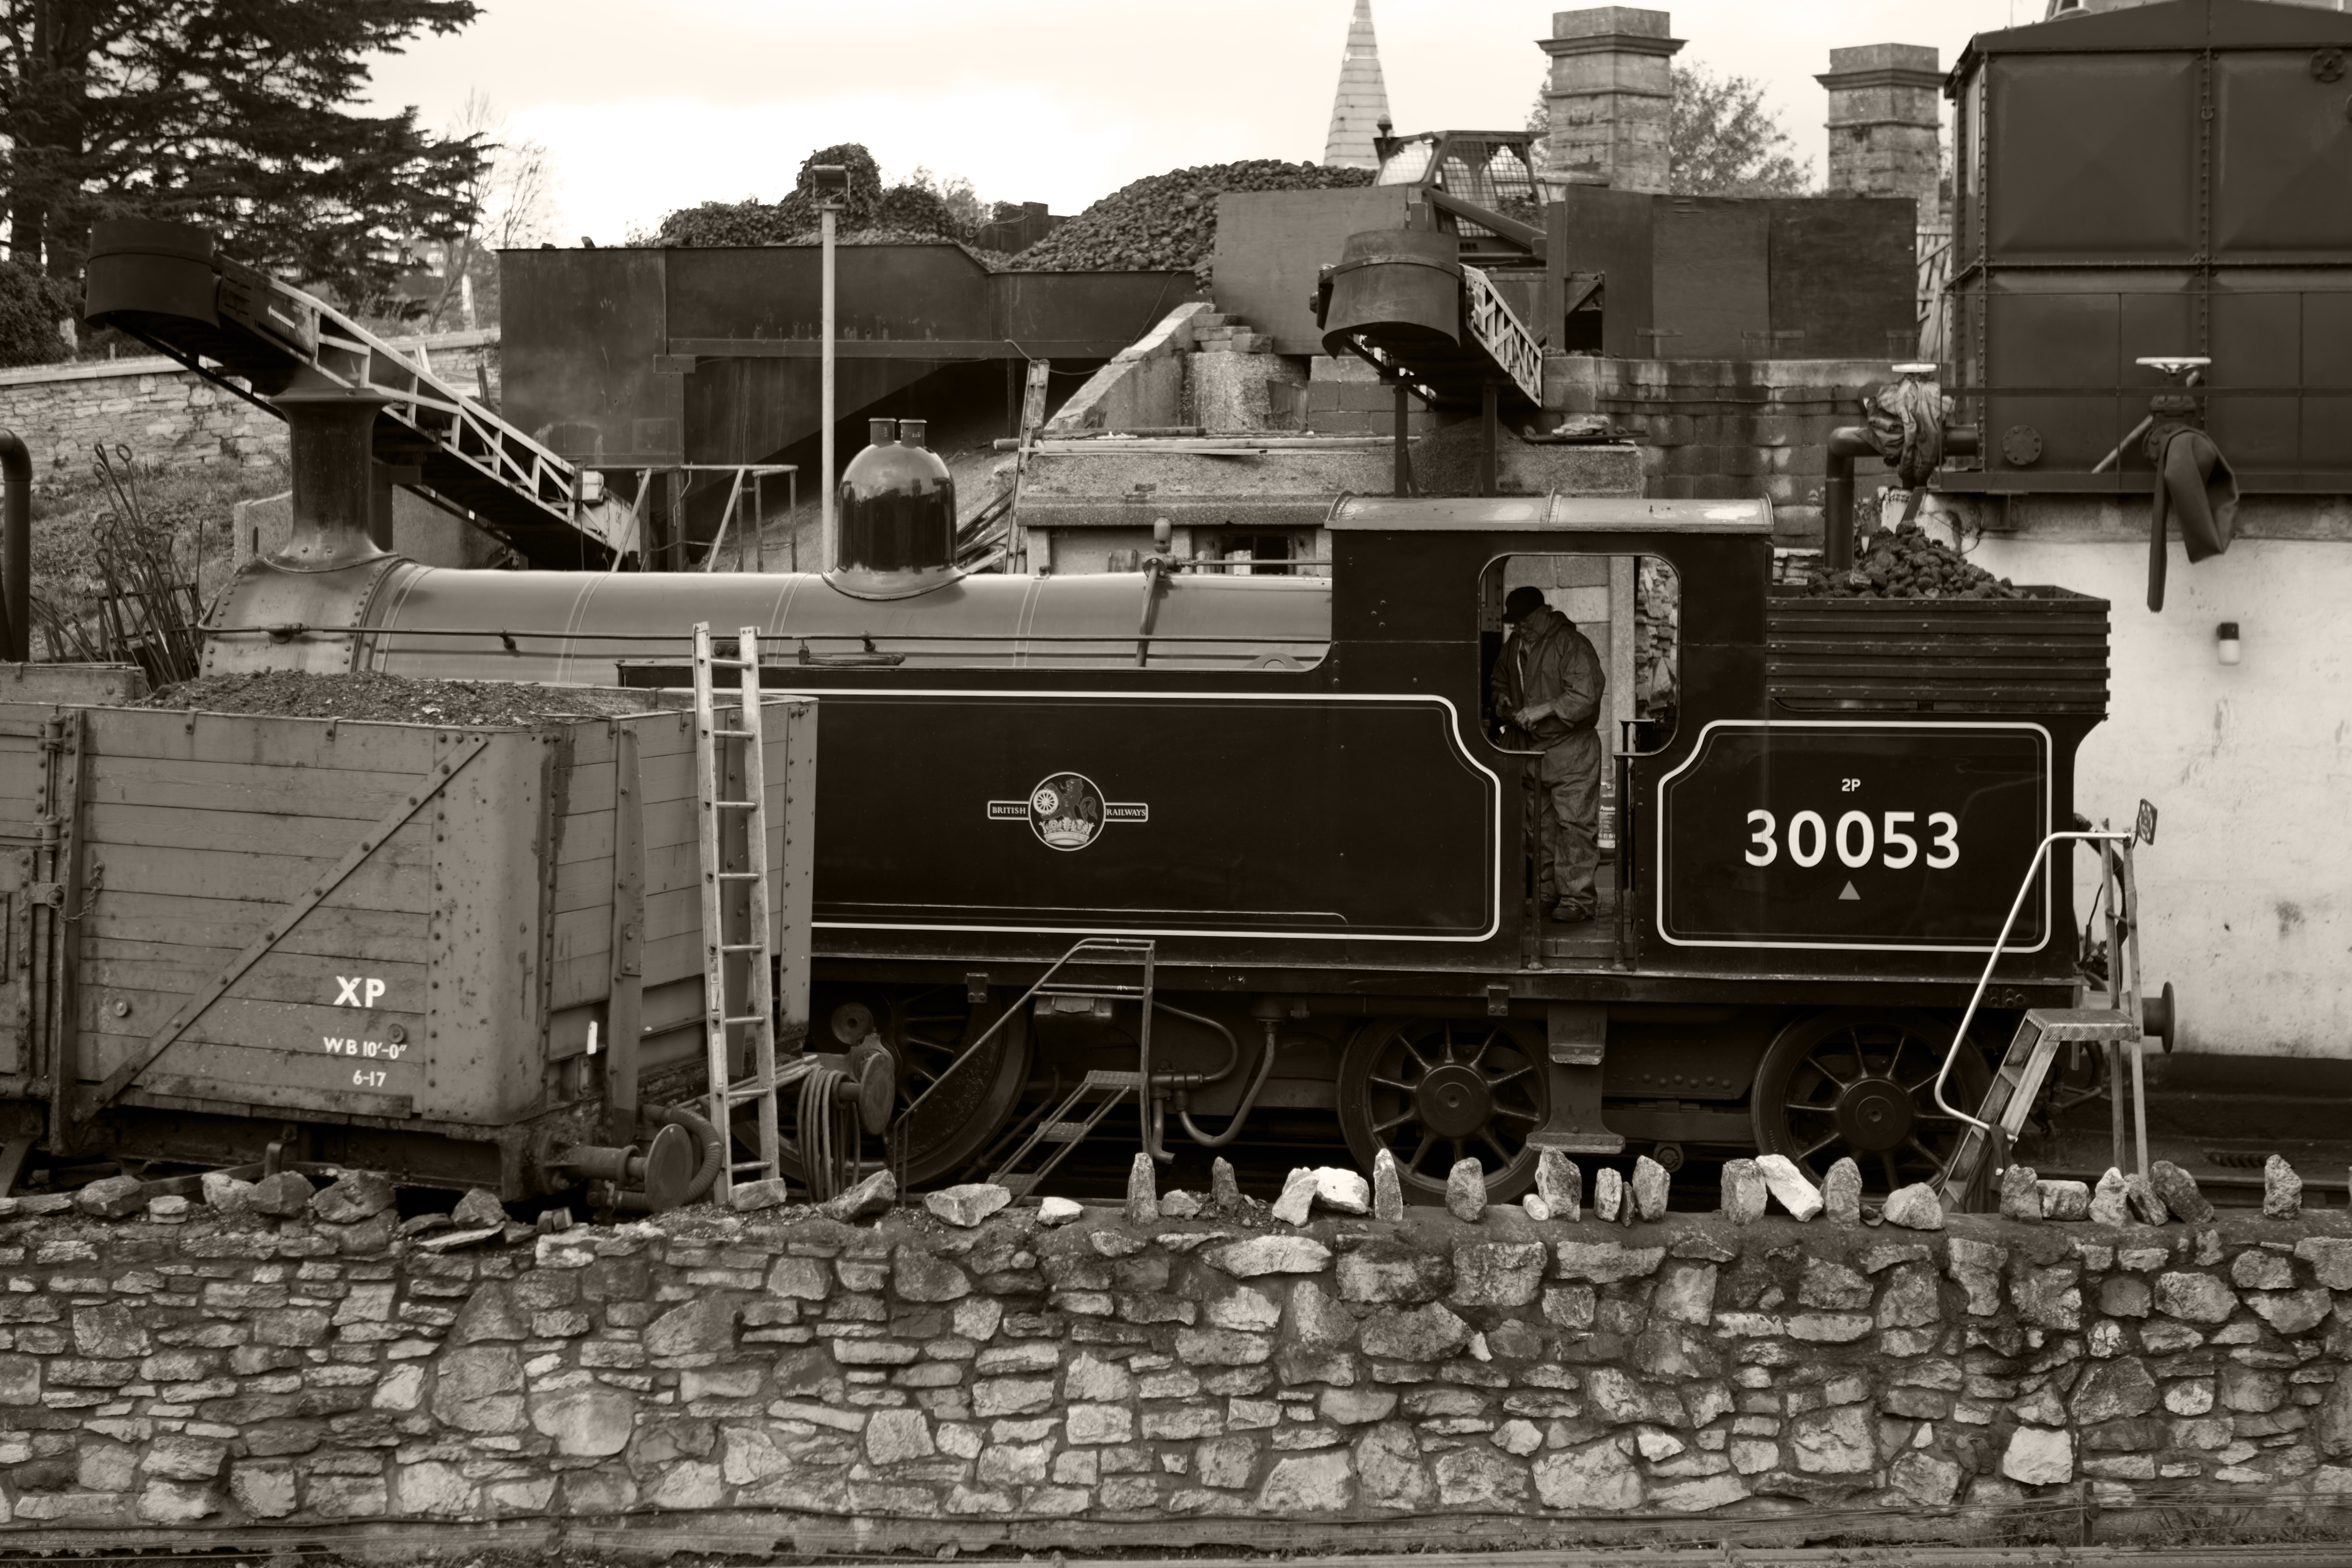
black and white, track, railway, wagon, steam, train, transport, vehicle, nostalgia, historic, monochrome, locomotive, steam engine, heritage, coal, rail transport, monochrome photography, rolling stock